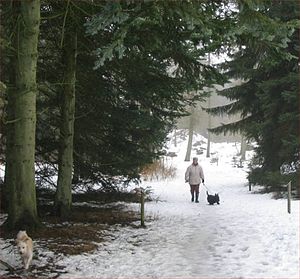
Den Jyske Skovhave / Danmarks ældste hundeskov
Hundeskoven i Den Jyske Skovhave
I Den Jyske Skovhave i Rold Skov findes Danmarks ældste hundeskov - en skov hvor hunde må rende frit
Den Jyske Skovhave er et arboret i Rold Skov, som ligger på Møldrupvej ved nr. 22, ca. 3 km syd for Skørping.